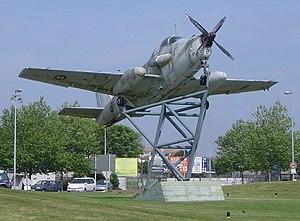
Avion (Breguet Alize) situé sur rond-point Albert Bignon à Rochefort (17), permettant l'accès au Musée de laéronautique navale.
Le Breguet Br.1050 Alizé est un avion de lutte anti-sous-marine français, embarqué à bord de porte-avions. Il a été mis en service au début des années 1960 et construit à 89 exemplaires utilisés jusqu'en septembre 2000 après 330 000 heures de vol et 43 ans de service.